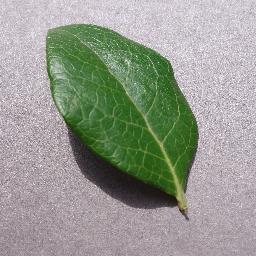
Label: Blueberry___healthy